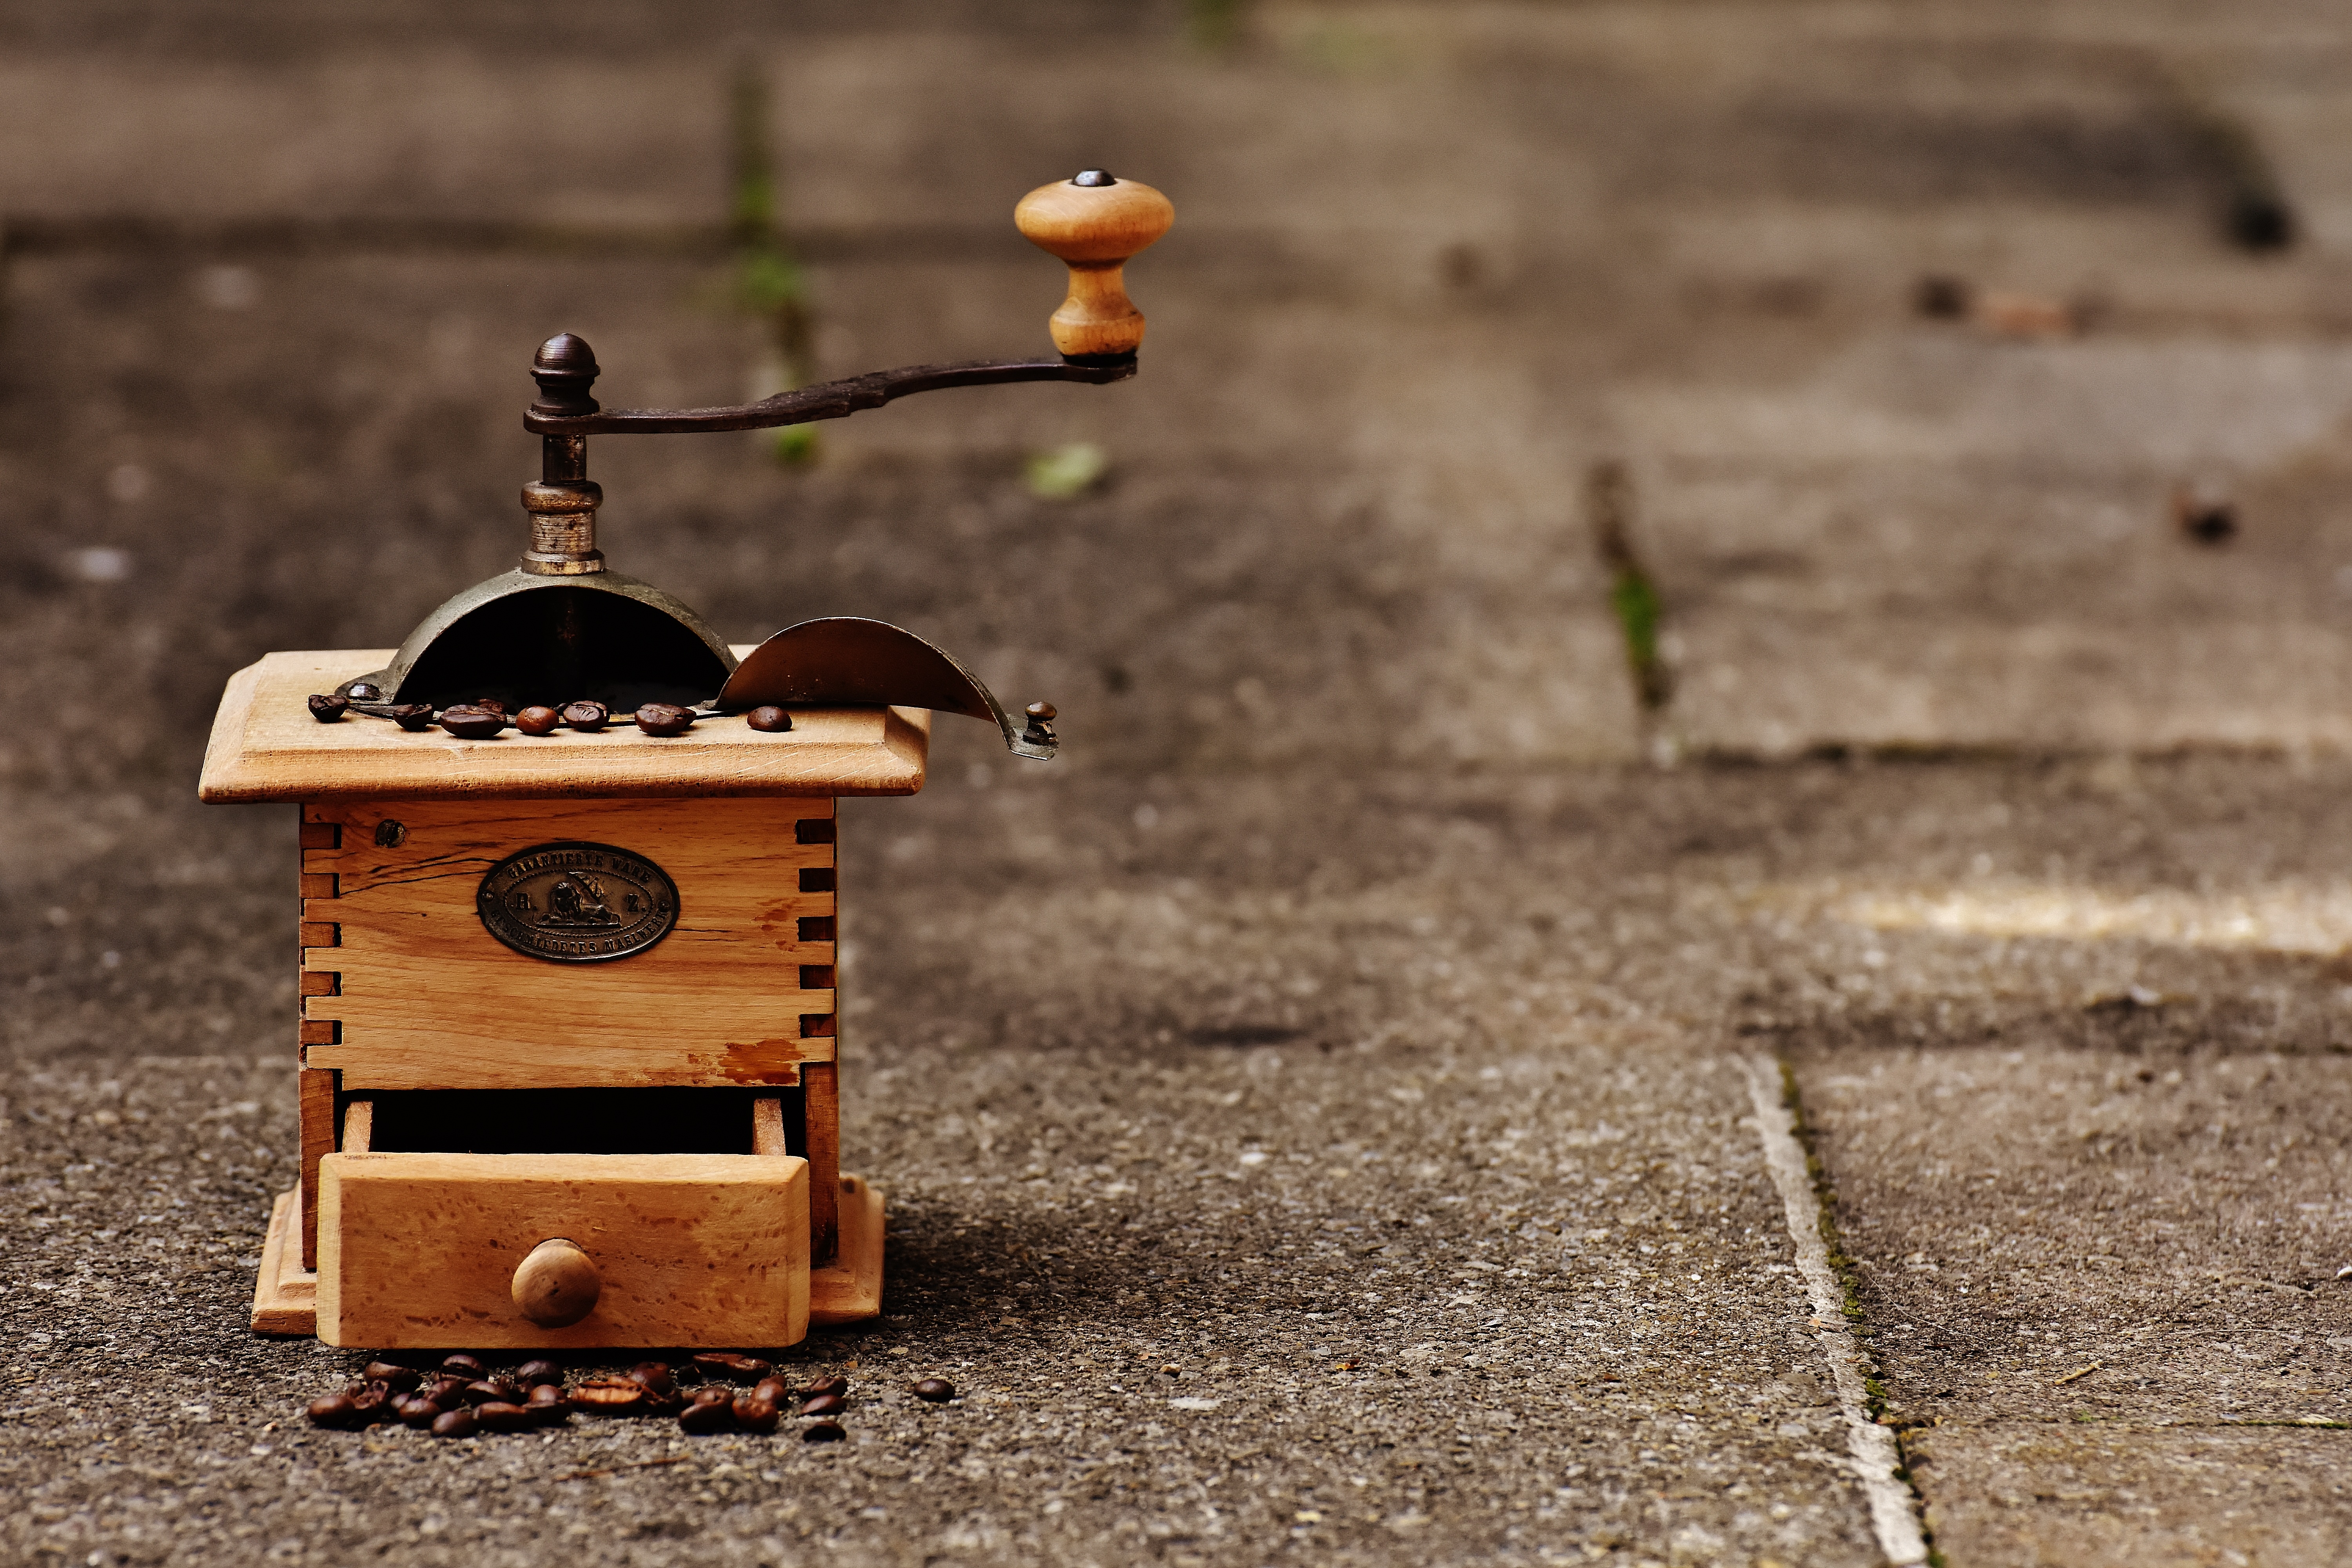
coffee, wood, delicious, grinder, enjoy, benefit from, coffee beans